Henry Morton Stanley

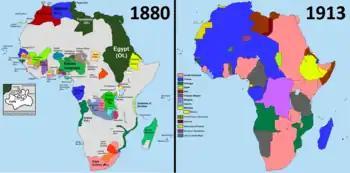
Comparison of Africa in the years 1880 and 1913, showing the ‘Scramble for Africa’ by the European powers.

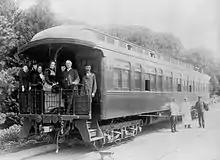
Henry Stanley and party standing on the back of an observation car at Monterey, California, 19 March 1891

The spread of sleeping sickness across areas of central and eastern Africa that were previously free of the disease has been attributed to this expedition, but this hypothesis has been disputed. Sleeping sickness had been endemic in these regions for generations and then flared into epidemics as colonial trade increased trade throughout Africa during the ensuing decades.